Picnic table

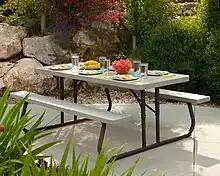
A metal and plastic picnic table.

The materials used for picnic tables have varied over time. A 1969 survey found that at that time, 95% of picnic tables contained wood to some extent, and 81% of picnic tables were made entirely of wood. Modern tables are increasingly often made from plastic, concrete, or metal. In addition, a combination of fiberglass and metal has sometimes been used.